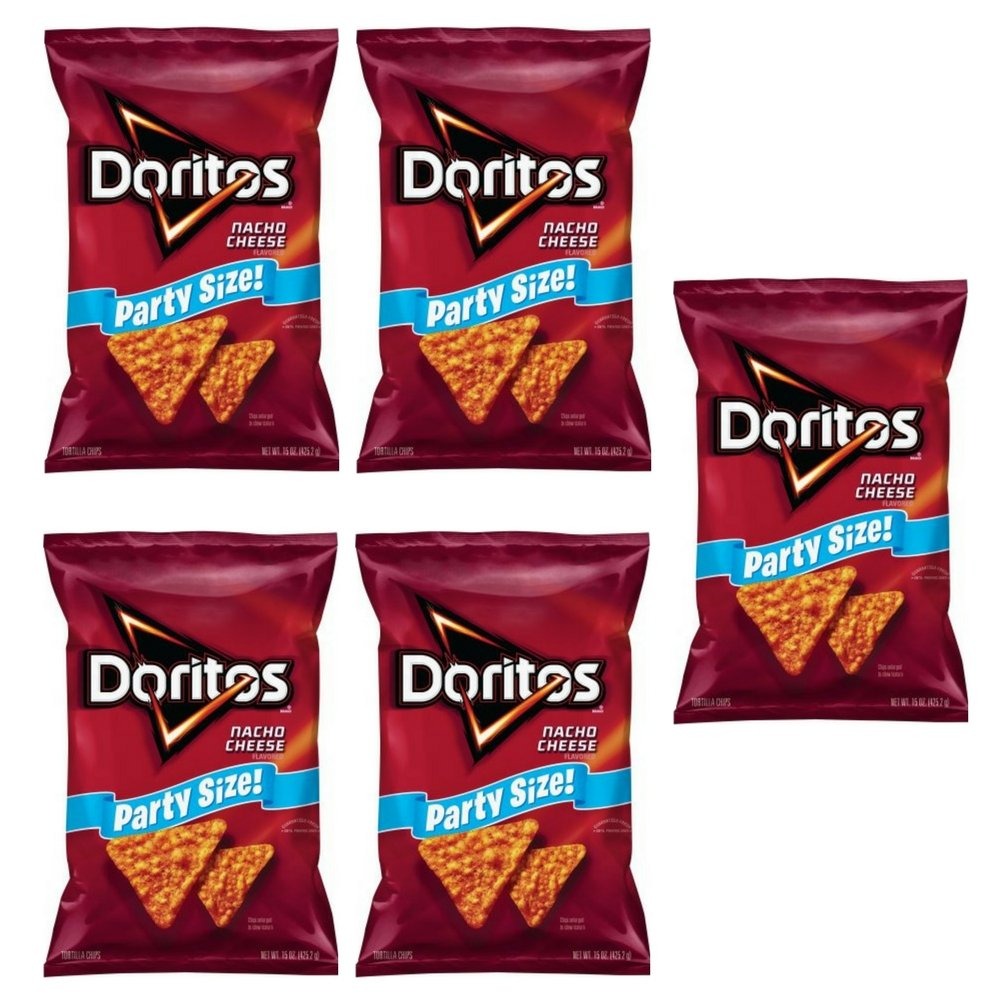
Item Name: Doritos Nacho Cheese Flavored Tortilla Chips, Party Size! (15 Ounce) (5 PACK)
Value: 75.0
Unit: Ounce

Price: 5.94